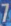
Number: 7